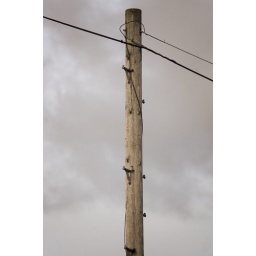
A wooden telephone pole beside my home.